Kareena Kapoor Khan

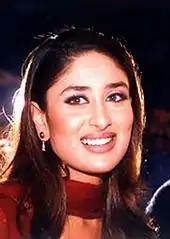
Kapoor at the launch of a book on "Kabhi Khushi Kabhie Gham..." in 2001

Kapoor was paired opposite Tusshar Kapoor in Satish Kaushik's box-office hit "Mujhe Kucch Kehna Hai" (2001). A review in "The Hindu" noted that based on her first two films, she was "definitely the actress to watch out for". She next starred in Subhash Ghai's flop "Yaadein", followed by Abbas–Mustan's moderately successful thriller "Ajnabee". Later that year, she appeared in Santosh Sivan's period epic "Aśoka", a partly fictionalised account of the life of the Indian emperor Ashoka. Featured opposite Shah Rukh Khan, Kapoor found herself challenged playing the complex personality of her character Kaurwaki with whom Ashoka falls in love. "Aśoka" was screened at the Venice and 2001 Toronto International Film Festivals, and received generally positive reviews internationally but failed to do well in India, which critics attributed to famed actor Shah Rukh Khan's portrayal of the emperor Ashoka. Jeff Vice of "The Deseret News" commended her compelling screen presence. At the 47th Filmfare Awards, "Aśoka" was nominated for five awards including a Best Actress nomination for Kapoor.